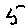
Label: 5